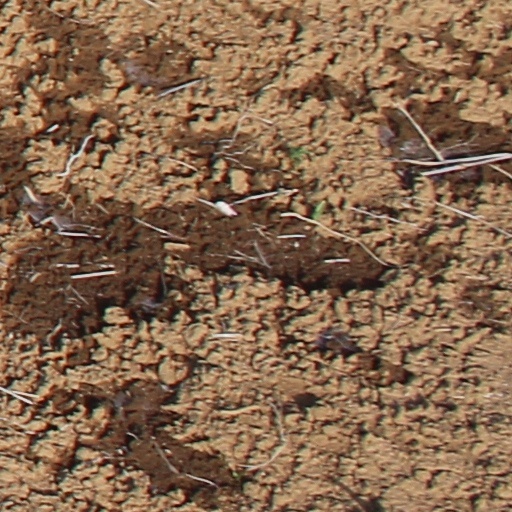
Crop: wheat